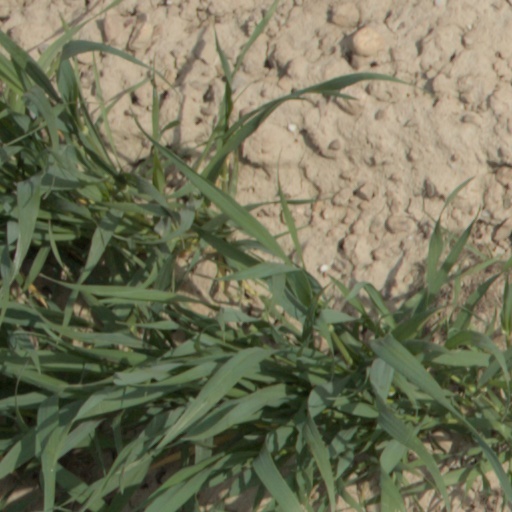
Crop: wheat